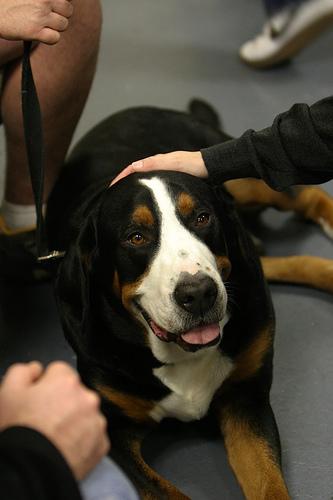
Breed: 237-n000086-Greater_Swiss_Mountain_dog